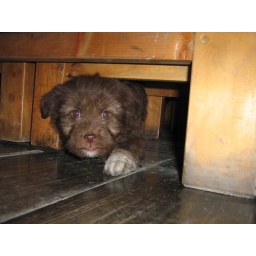
This tiny puppy was bouncing around the dining room in our lodge in Braka!